Anne Wizorek

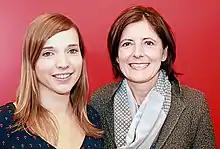
Wizorek with Malu Dreyer in 2014

In January 2013, she founded the blog "Kleinerdrei". She was the editor-in-chief of the blog with Juliane Leopold from 2013 to December 2018 when it became defunct. In 2013, she along with other feminists created the hashtag #Aufschrei. The hashtag won the Grimme Online Award. Wizorek wrote a book the following year titled "Weil ein #Aufschrei nicht reicht".